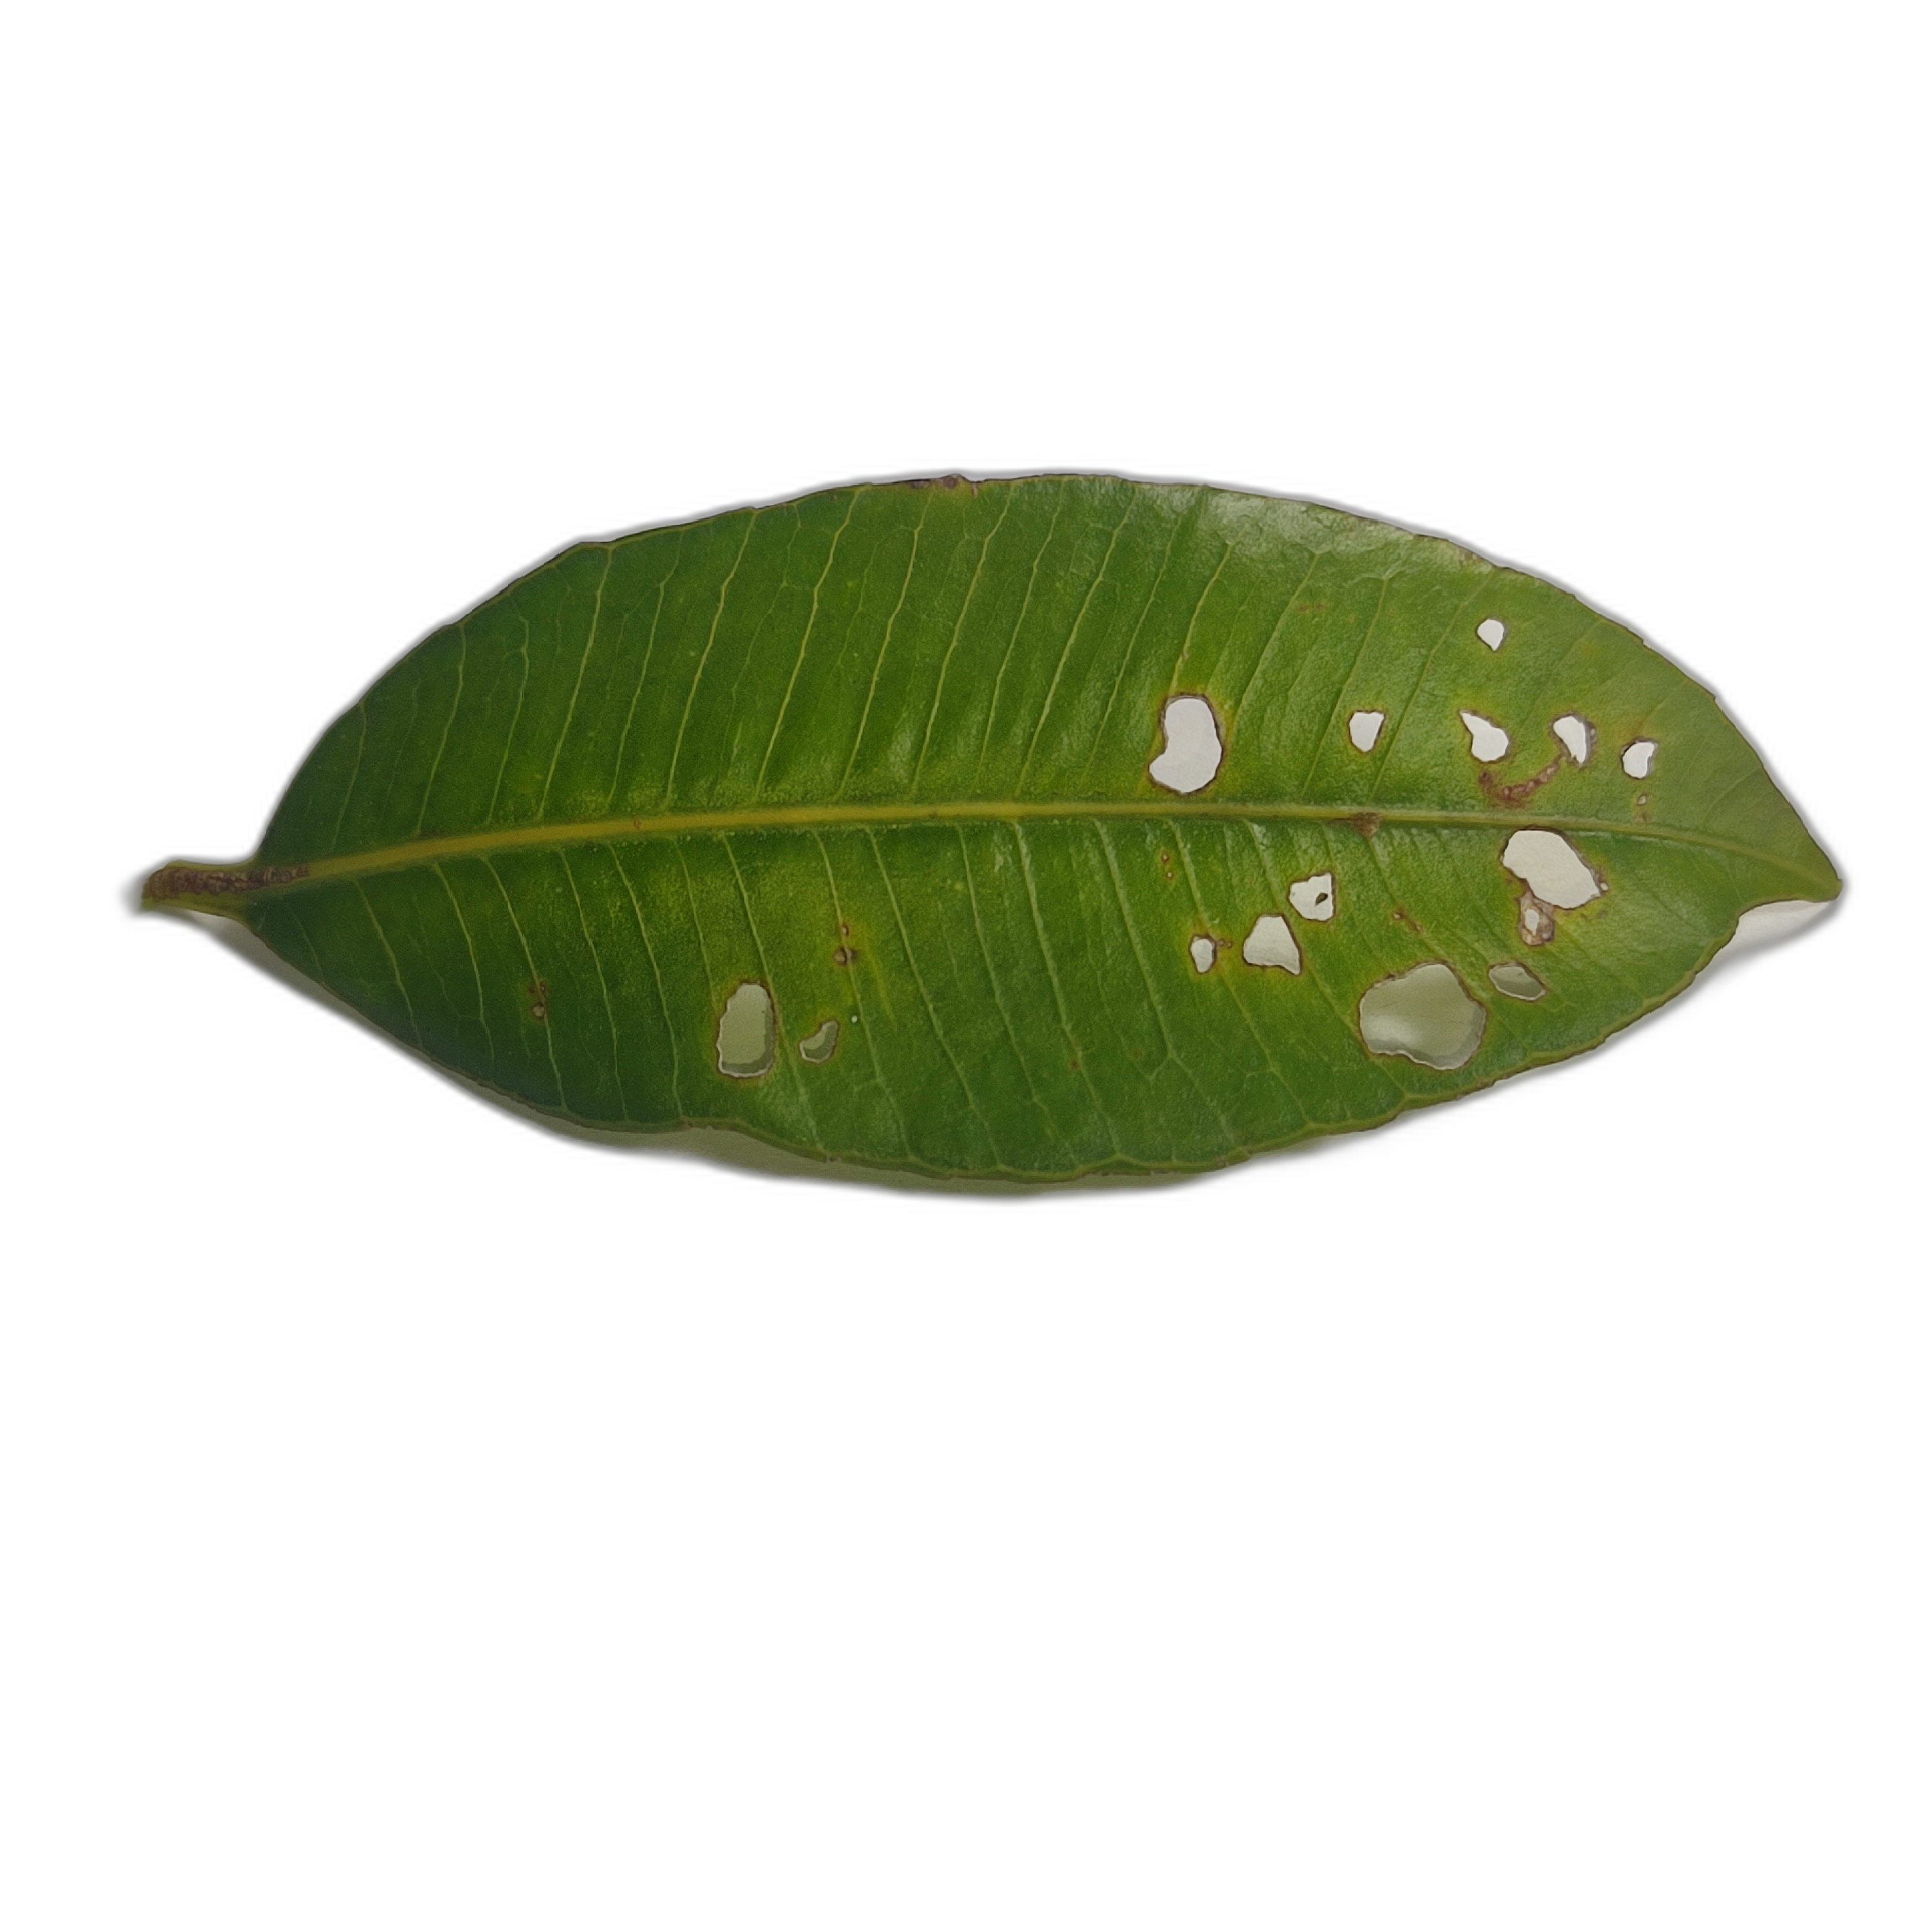
Label: not_healthy